Emergency Fighter Program

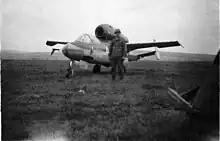
American soldier guarding a captured Heinkel He 162 "Spatz".

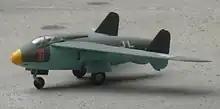
Model of Junkers EF 128, one of the last jet-powered projects before the fall of the Reich

The Emergency Fighter Program was the program that resulted from a decision taken on July 3, 1944 by the Luftwaffe regarding the German aircraft manufacturing companies during the last year of the Third Reich.